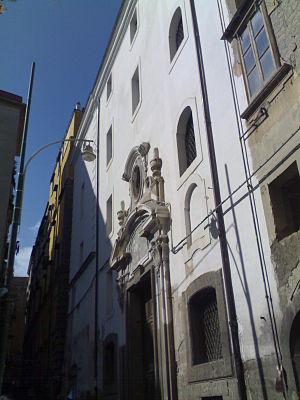
L'oratoire Santa Maria della Fede est un oratoire situé à Naples via Pallonetto a Santa Chiara. L'ensemble auquel il appartient est parfois nommé par les Napolitains Palazzo delle vecchiarelle.